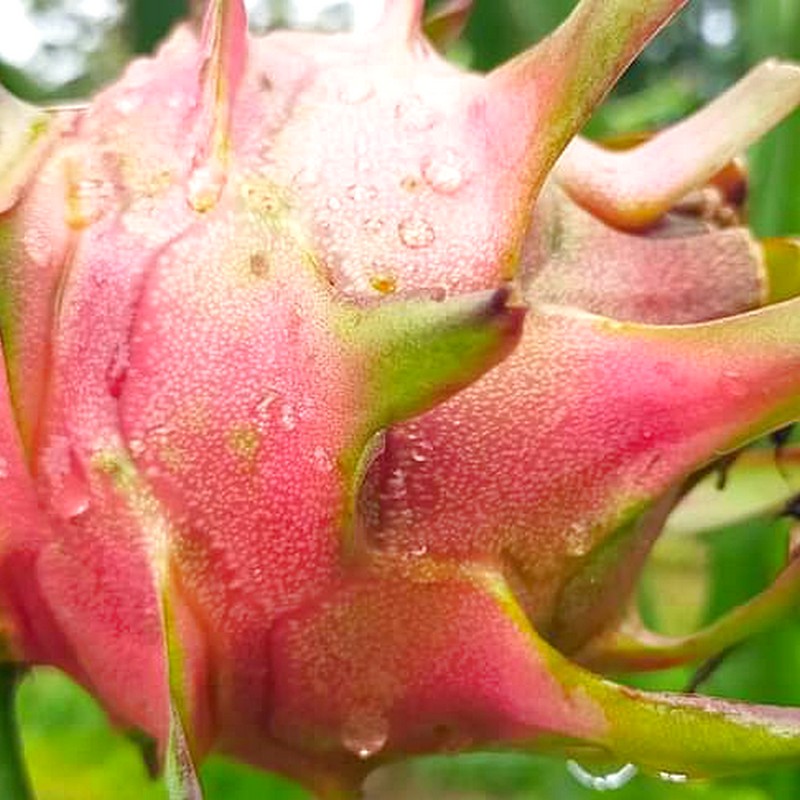
Label: Mature Dragon Fruit